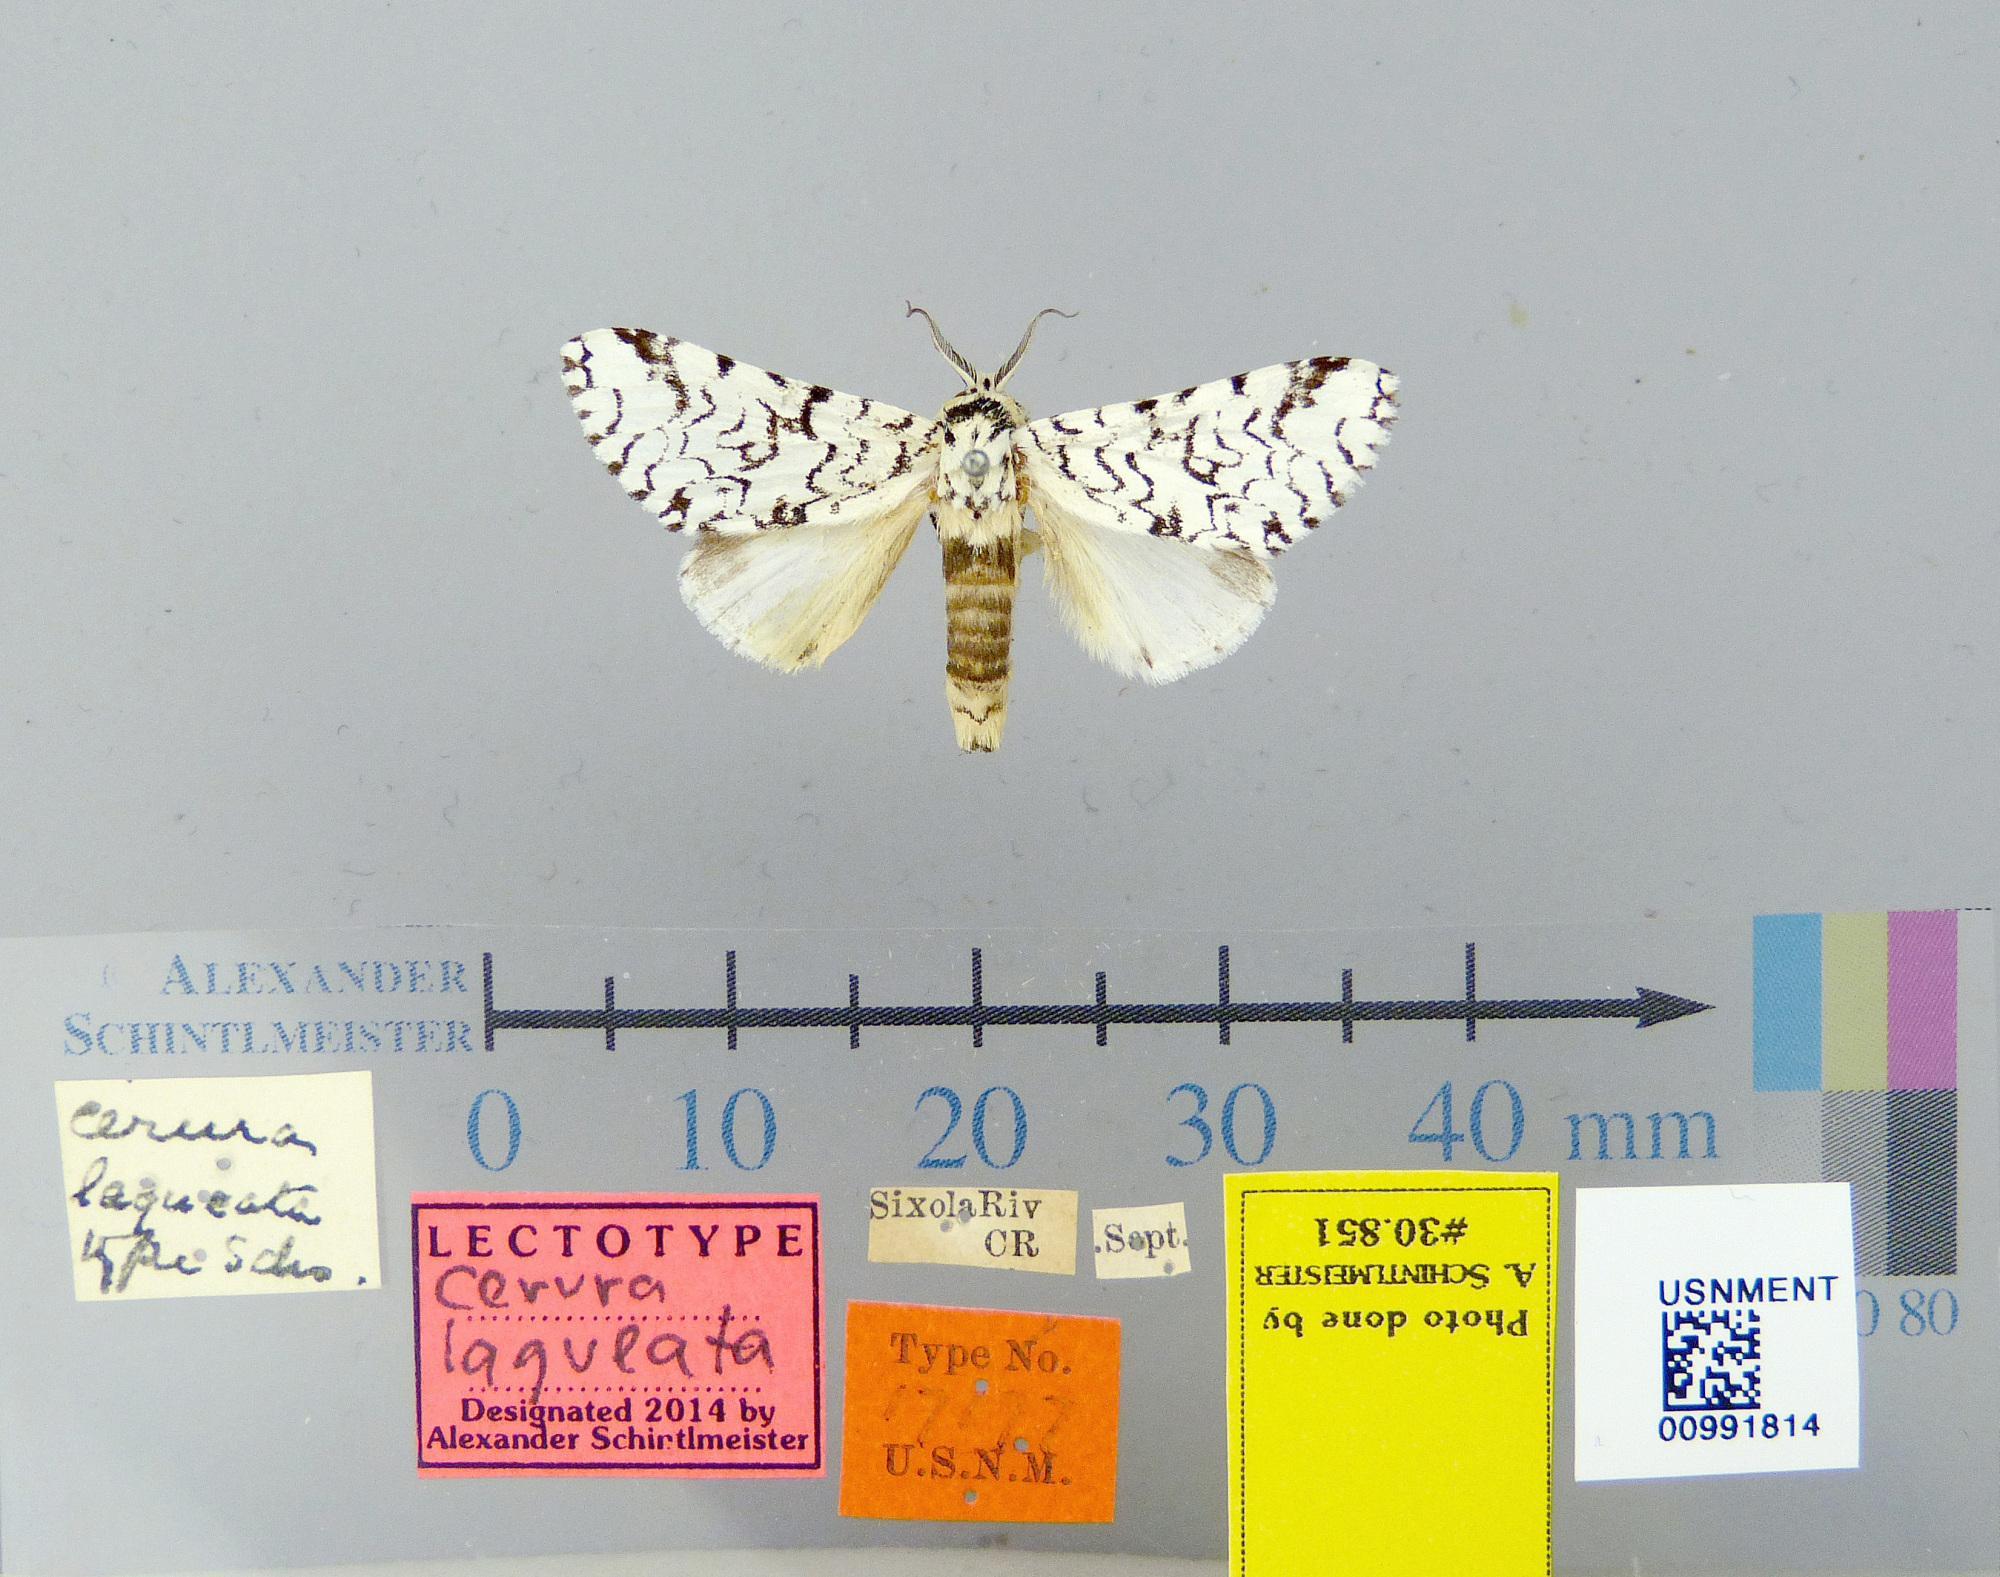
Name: Cerura laqueata
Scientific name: Cerura laqueata Schaus, 1911
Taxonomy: Animalia, Arthropoda, Insecta, Lepidoptera, Notodontidae
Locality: Sixola [Sixaola] River, Limon, Costa Rica